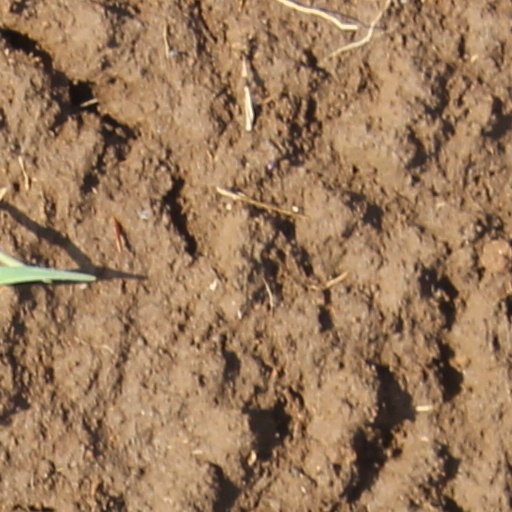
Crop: wheat